History of the Choctaw

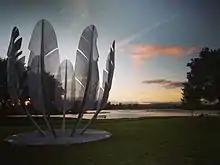
Kindred Spirits sculpture in Midleton, County Cork, Ireland.

To mark the 150th anniversary, eight Irish people retraced the Trail of Tears. In the late 20th century, Irish President Mary Robinson extolled the donation in a public commemoration. On 18 June 2017 the Kindred Spirits memorial by the sculptor Alex Pentek, a circle of six-metre-tall steel feathers making a bowl and representing both the Choctaw tradition and a symbolic bowl of food, was unveiled in Midleton, County Cork. A Choctaw delegation, which included Chief Gary Batton, Chief of the Choctaw Nation, and Assistant Chief Jack Austin Jr., attended the memorial's dedication ceremony that involved presentations of both Choctaw and Irish culture. On 12 March 2018 the Irish Taoiseach Leo Varadkar announced a new scholarship program to allow Choctaw students to travel to and study in Ireland. In the spring of 2020, during the COVID-19 pandemic, an Irish charity drive raised more than $1.8 million to support the struggling Navajo and Hopi Nations as repayment for the Choctaws' donation more than a century before.